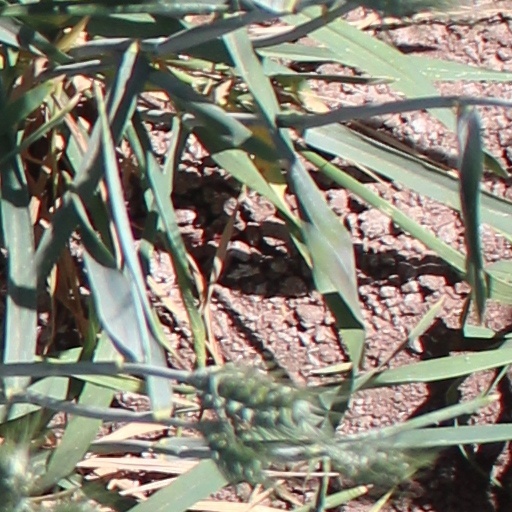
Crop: wheat